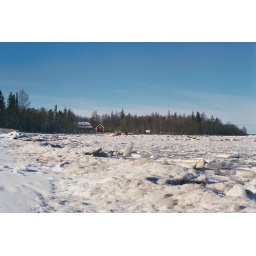
Beautiful long sand beach in the summer with Bothnian Sea open to Finland.